Kenmure Street protests

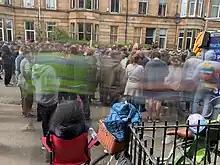
Kenmure Street protest, 13 May 2021

The two men were originally detained around 09:00–09:30 in the morning. Word spread quickly about the situation, which "The Guardian" attributed to local activist networks, and eventually hundreds of people had surrounded the van. One man, nicknamed "van man" by some outlets, crawled under the van and stayed under it for the duration of the protest to stop it from moving. By 10am, enough protestors had surrounded the van that Police Scotland had to be called in to manage the situation. After being detained for eight hours, the two men were released at 5pm on the request of Police Scotland to restore order and protect the well-being of the protestors and detainees. The men were escorted to a nearby mosque, with crowds following them, where they were let go.